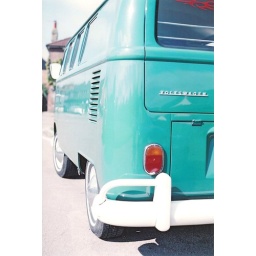
Nice find this - resto bus spotted when riding through Sarratt in Hertfordshire - August '09